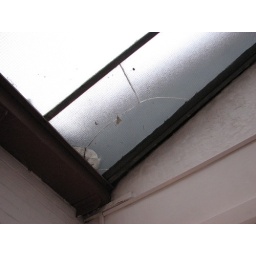
cracked window in the kitchen